A New Chart of History

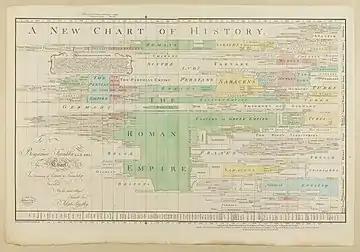
Joseph Priestley's "A New Chart of History" (1769)

In 1769, 18th-century British polymath Joseph Priestley published A New Chart of History and its prose explanation as a supplement to his "Lectures on History and General Policy". Together with his "Chart of Biography" (1765), which he dedicated to his friend Benjamin Franklin, Priestley believed these charts would allow students to "trace out distinctly the dependence of events to distribute them into such periods and divisions as shall lay the whole claim of past transactions in a just and orderly manner."